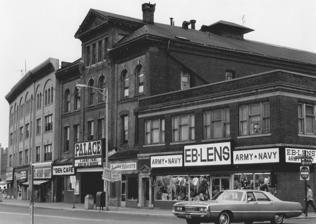
Building: New Britain Opera House
Country: United States of America
Year built: 1880
United States historic place New Britain Opera House U.S. National Register of Historic Places The building in 1976 Show map of Connecticut Show map of the United States Location 466-468 Main St., New Britain, Connecticut Coordinates 41°40′14″N 72°46′55″W / 41.67056°N 72.78194°W / 41.67056; -72.78194 Area less than one acre Built 1880 ( 1880 ) Architect Hill, Robert W. Architectural style Italian Renaissance Revival NRHP reference No. 77001421 Added to NRHP October 7, 1977 The New Britain Opera House , also known as the Palace Theater , was a performance venue and movie house on Main Street in downtown New Britain, Connecticut .  Built in 1880, it was a prominent local example of Renaissance Revival architecture, serving as an entertainment venue for about a century.   It was listed on the National Register of Historic Places in 1977. It has since been demolished as part of local urban renewal. Description and history The New Britain Opera House stood on the north side of New Britain's downtown, on the west side Main Street between Myrtle and Lafayette Streets.  This area was separated from the 19th-century downtown in the mid-20th century by the construction of the Connecticut Route 72 , a depressed limited-access highway.  It was a three-story brick building with Renaissance Revival style, sharing party walls on either side with other buildings.  Its front facade was divided into three sections, with the theater entrance flanked by commercial spaces on the ground floor, and two windows in each section on the upper floors.  The second-floor windows were set in rectangular openings, and those on the third floor were in round-arch openings.  The center section extended upward to a wall dormer with four closely set windows topped by a fully pedimented gable. The theater was built in 1880 to a design by Robert Hill, a prominent local architect.  Unusual for similar buildings in other cities, it was not built for local businessmen, but for what was termed at the time "comparatively speaking, working men" of Irish descent.  It houses theatrical and vaudeville productions for many years and was eventually adapted for the showing of movies.  By the time of its listing on the National Register in 1977, it had been reduced to showing X-rated films and had become isolated from the rest of the downtown by the highway construction. It was later demolished (sometime before 1994) as part of local urban renewal activities. See also National Register of Historic Places listings in Hartford County, Connecticut References